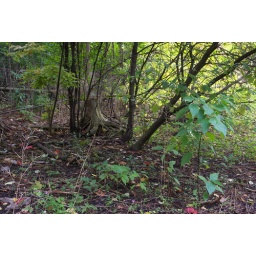
trees in Parr lake forest